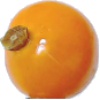
Label: physalis